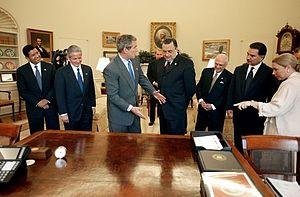
L'Accord de libre-échange entre l'Amérique centrale, les États-Unis d'Amérique et la République Dominicaine est un traité ratifié entre 2004 et 2009 visant à favoriser les échanges commerciaux entre les pays signataires : Costa Rica, République dominicaine, Salvador, Guatemala, Honduras, Nicaragua et États-Unis d'Amérique.
La politique étrangère des États-Unis est le résultat d'un processus d'élaboration complexe, fait de débats contradictoires tranchés par des arbitrages. D'autre part, le système constitutionnel américain prévoit une distribution précise des pouvoirs, ce qui donne aux différents acteurs un pouvoir capable d'influer de façon très différenciée sur l'élaboration de la politique étrangère des États-Unis.